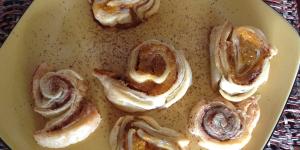
rollos de calabaza y canela